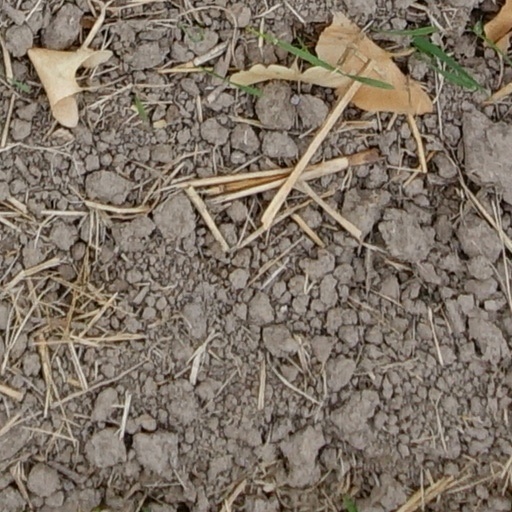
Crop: wheat